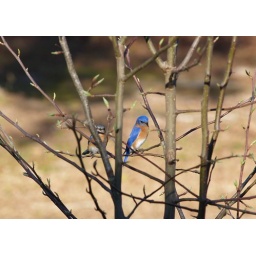
This male and his mate is sitting in a small apple tree posing for the camera